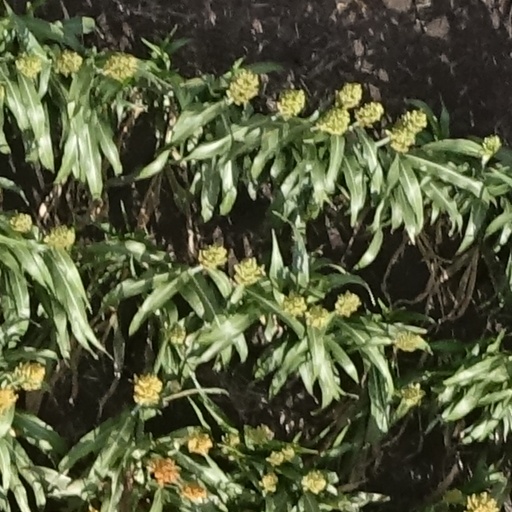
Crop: sorghum